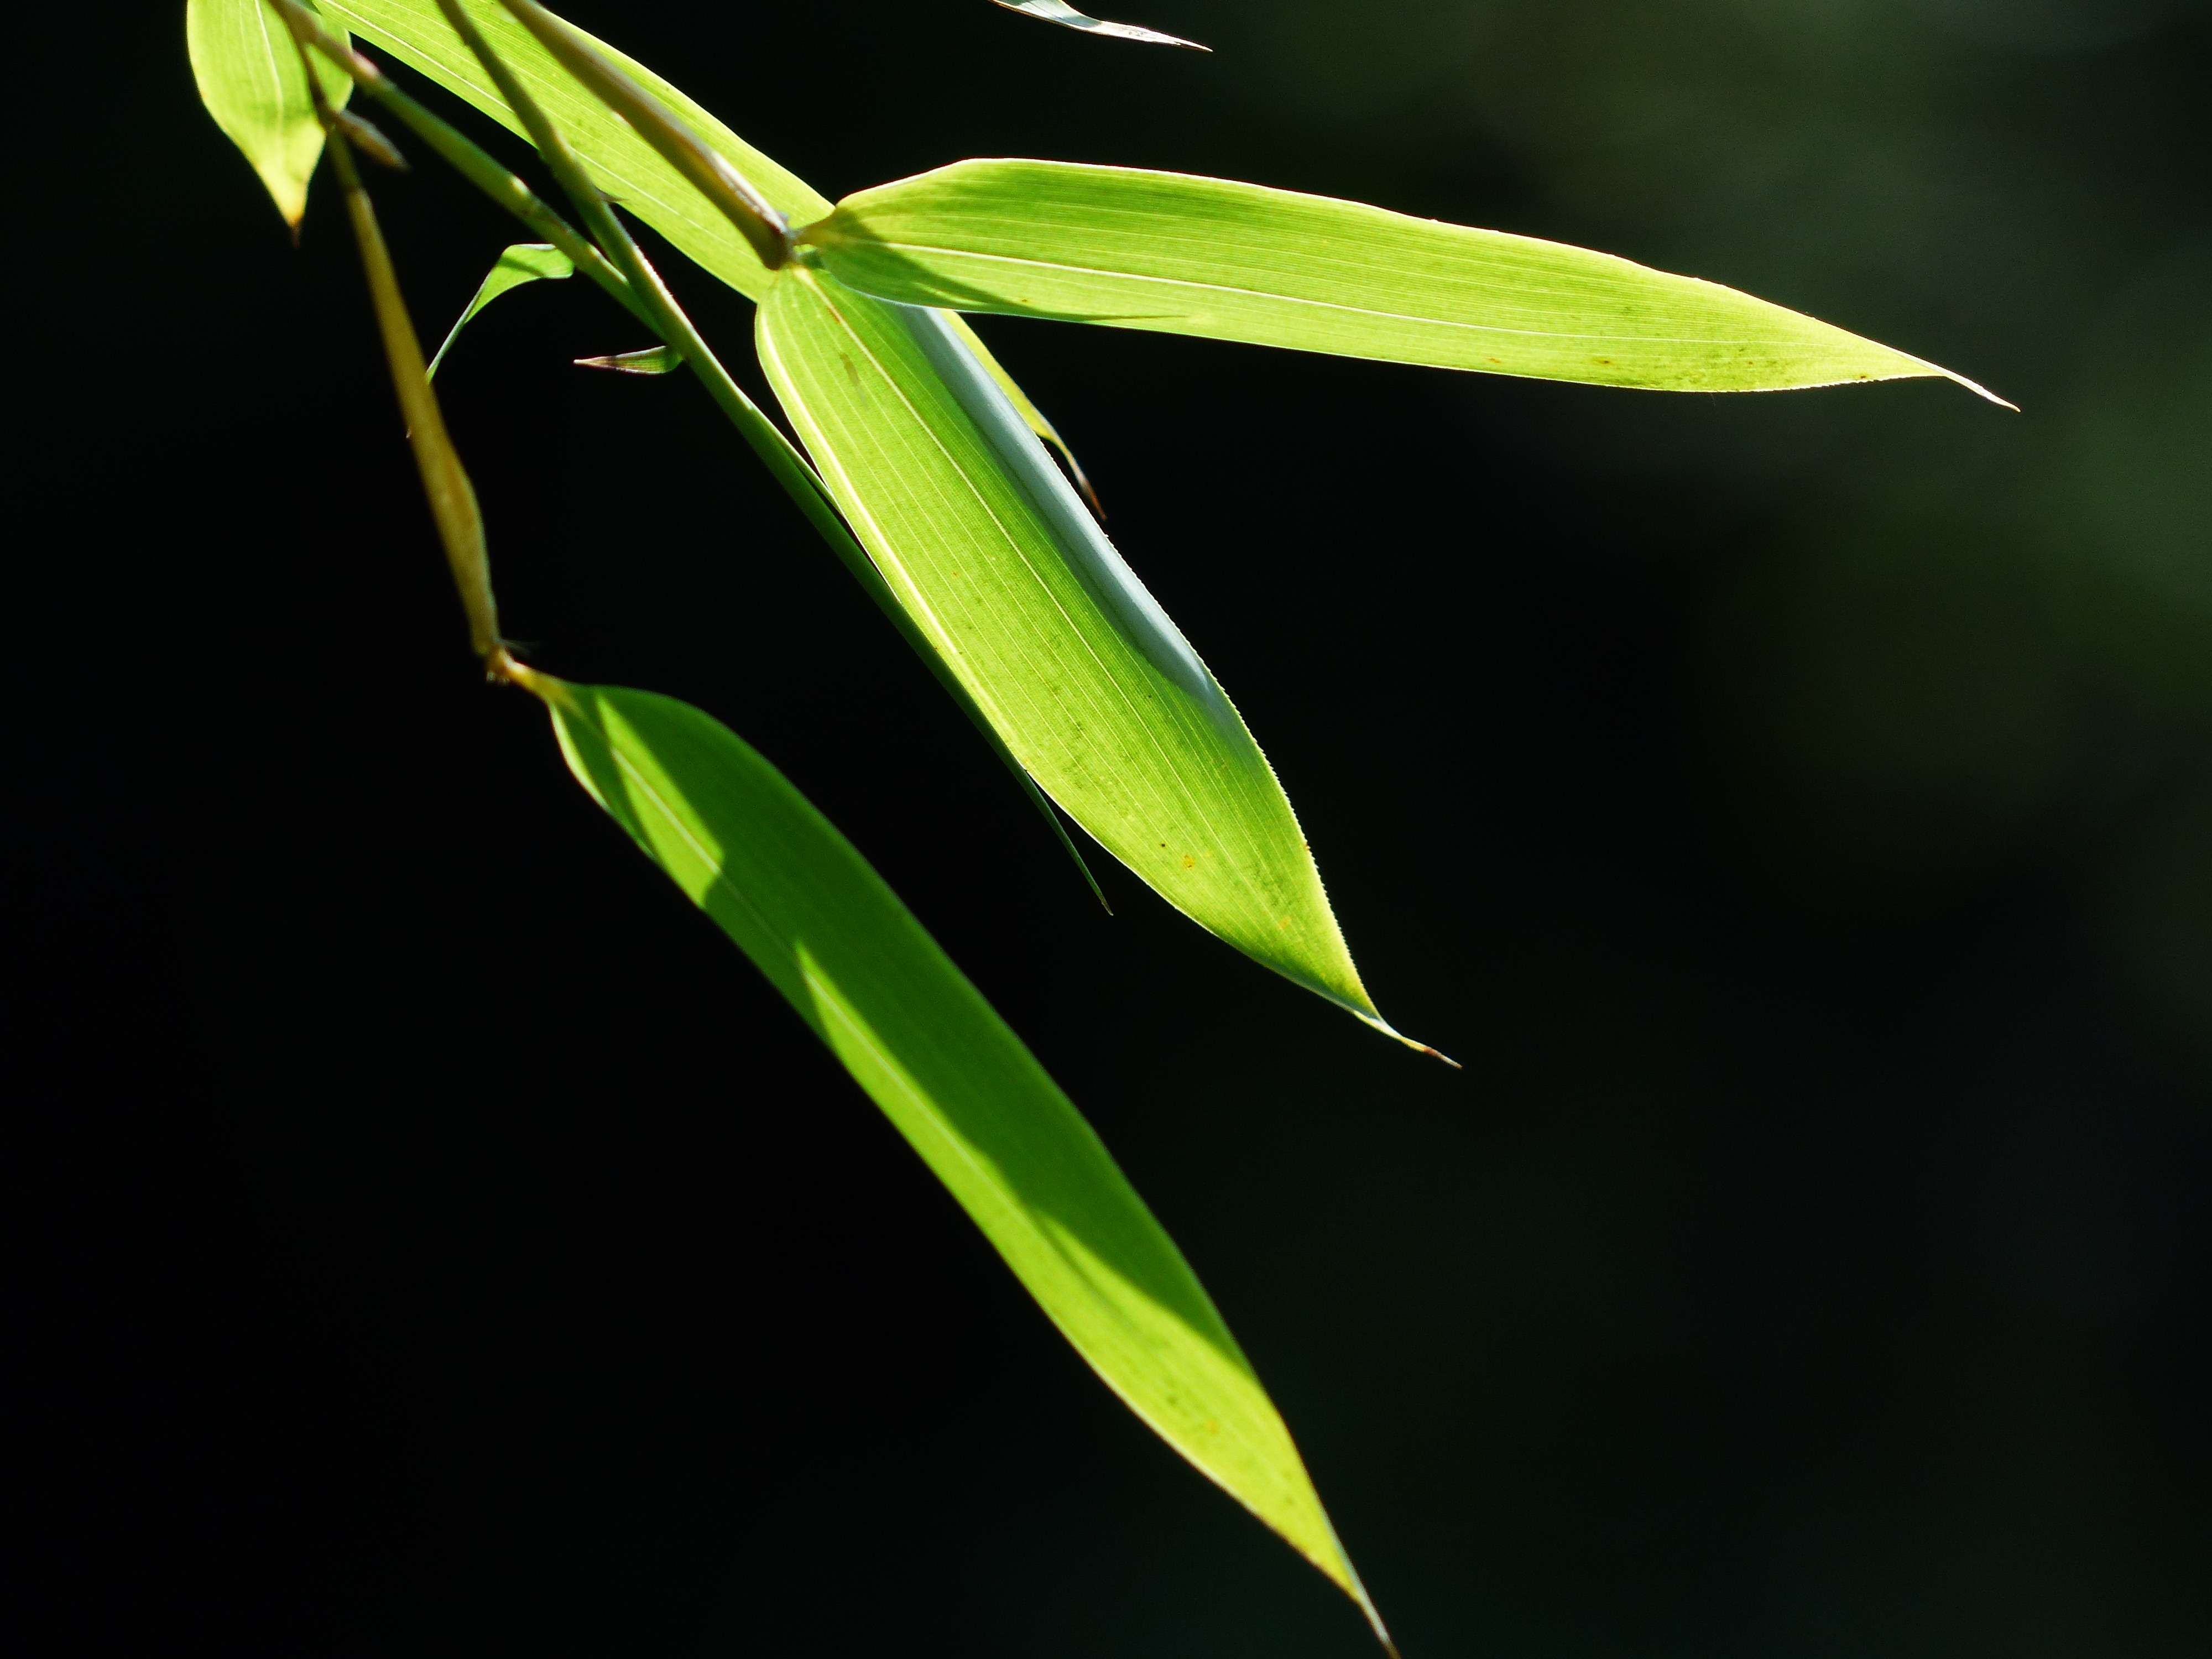
plant, leaf, flower, green, insect, botany, yellow, flora, leaves, p, bright, bamboo, hardy, poaceae, licorice, back light, macro photography, flowering plant, bamboo stalks, bamboo greenhouse, bamboo leaves, bambusoideae, grass family, plant stem, land plant, phyllostachys, aureosulcata spectabilis, phyllostachys aureosulcata, castilloni bambusoides, brilliant golden bamboo